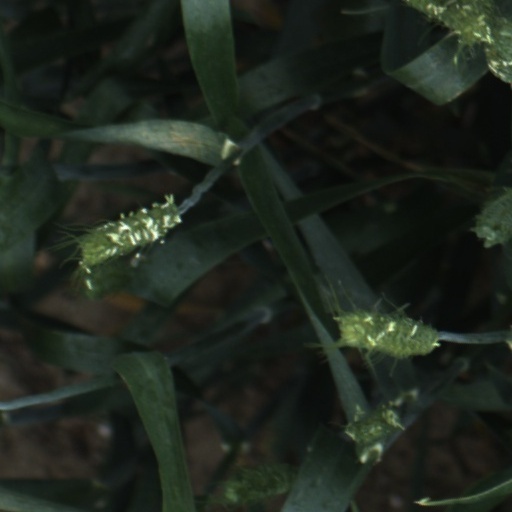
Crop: wheat